Architecture of London

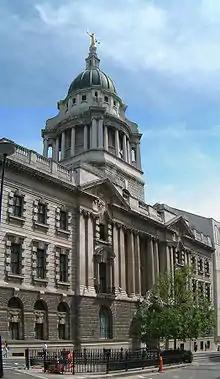
The Old Bailey (1902), a prominent example of Edwardian Baroque in London strongly influenced by Christopher Wren.

Georgian houses in London did not just come in the form of simple terraces; the upper classes commissioned much larger and opulent houses known as townhouses, which acted as their urban residence whilst retaining their country house or stately home as their primary residence. This is in contrast to other European countries like Italy in which the upper classes primarily lived in large urban palaces like The Palazzo Farnese (1537) in Rome. As a result, central London lacks aristocratic houses or palaces on this scale. The grandest of the London townhouses were large detached buildings like Spencer House but some were terraced house like Chandos House. In the Georgian period many of these grand houses once lined Piccadilly and Park Lane but the majority of these were demolished as they went out of fashion in the late-19th and early-20th centuries. A notable example was Devonshire House on Piccadilly, a large Palladian mansion. The few that do survive to this day include Apsley House, Burlington House (now heavily altered) Cambridge House, Chandos House, Home House, Lancaster House, Marlborough House, Melbourne House and Spencer House. Whilst often lacking grandeur on the exterior, these townhouses often have far more lavish interiors, with examples such as Home House (1777) being designed by Robert Adam.